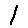
Label: 1